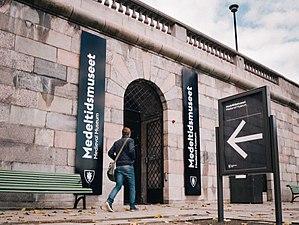
Le musée du Moyen Âge, appelé auparavant le musée du Moyen Âge de Stockholm, est un musée situé à Stockholm, sur l'île de Helgeandsholmen, et consacré à l'histoire médiévale de Stockholm.